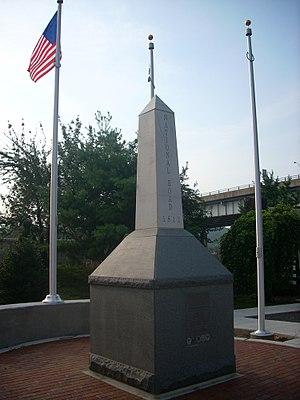
La National Road a été la première grande route aménagée aux États-Unis construite par le gouvernement fédéral. Réalisée entre 1811 et 1837, la voie, longue de 1 000 kilomètres, reliait le Potomac et la rivière Ohio et a été l'un des chemins vers l'Ouest pour des milliers de colons. Lorsqu'elle a été reconstruite dans les années 1830, elle devint le deuxième axe routier des États-Unis recouverte de macadam, selon le procédé inventé par l'Écossais John Loudon McAdam.